Westinghouse J34

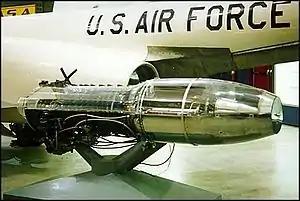
J34 on display at the Wright-Patterson Air Force Base Museum

The Westinghouse J34, company designation Westinghouse 24C, was a turbojet engine developed by Westinghouse Aviation Gas Turbine Division in the late 1940s. Essentially an enlarged version of the earlier Westinghouse J30, the J34 produced 3,000 pounds of thrust, twice as much as the J30. Later models produced as much as 4,900 lb with the addition of an afterburner. It first flew in 1947. The J46 engine was developed as a larger, more powerful version of Westinghouse's J34 engine, about 50% larger.